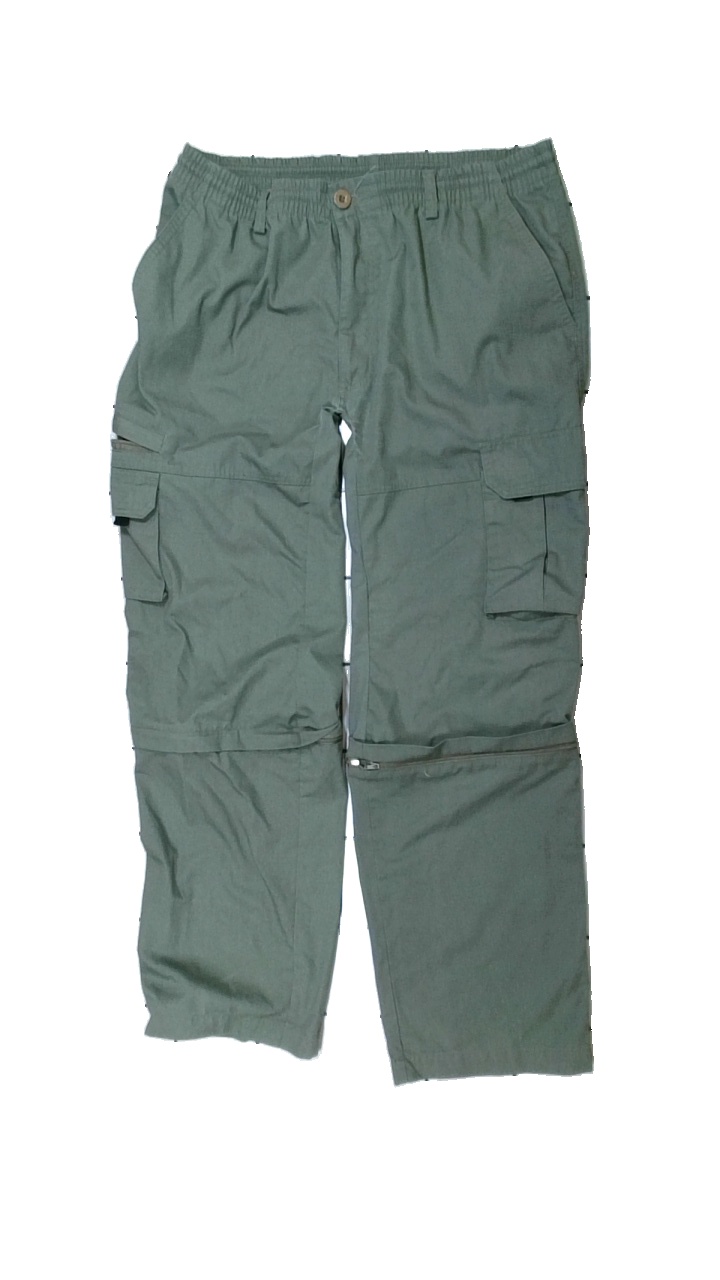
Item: Trousers (Men)
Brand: Vth?
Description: gröna byxor, mycket noppriga
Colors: Green
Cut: Regular
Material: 100% polyester
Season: All
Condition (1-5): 2
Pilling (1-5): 2
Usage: Export
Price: <50